Lords Spiritual

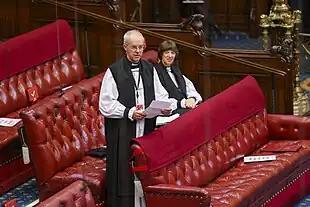
Justin Welby (then the Archbishop of Canterbury) and Rachel Treweek (Bishop of Gloucester) in the House of Lords in 2021

The Lords Spiritual are the bishops of the Church of England who sit in the House of Lords of the United Kingdom. Up to 26 of the 42 diocesan bishops and archbishops of the Church of England serve as Lords Spiritual (not including retired bishops who sit by right of a peerage). The Church of Scotland, which is Presbyterian, and the Anglican churches in Wales and in Northern Ireland, which are no longer established churches, are not represented. The Lords Spiritual are distinct from the Lords Temporal, their secular counterparts who also sit in the House of Lords.